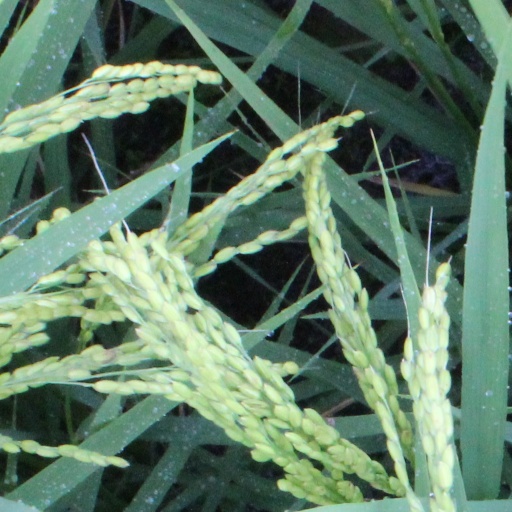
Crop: rice